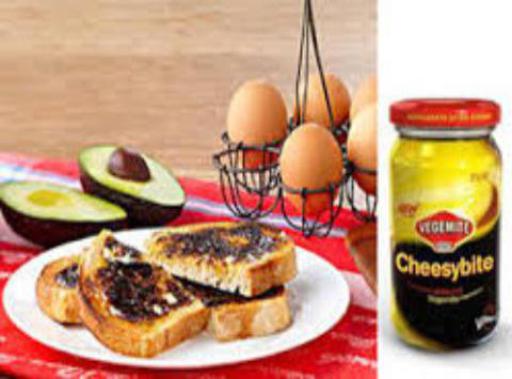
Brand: cheesybite
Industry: Food